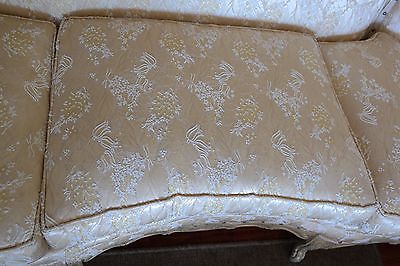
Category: sofa